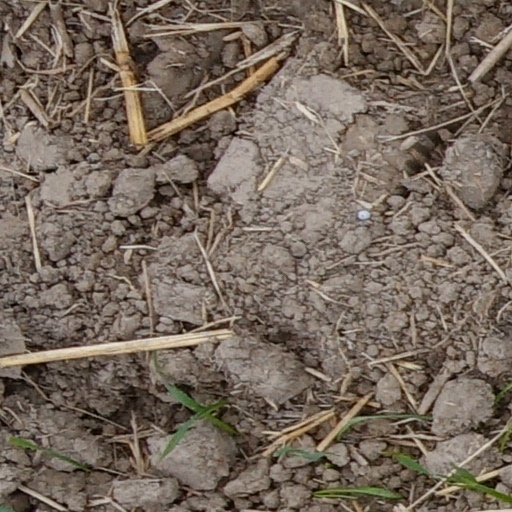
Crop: wheat